Ekso Bionics

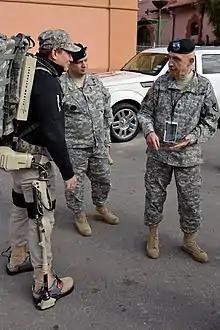
Human Universal Load Carrier

The company was founded in 2005 under the name of Berkeley ExoWorks by Homayoon Kazerooni, Russ Angold and Nathan Harding, all members of the Berkeley Robotics and Human Engineering Laboratory at the University of California. Berkeley ExoWorks introduced "ExoHiker" and "ExoClimber", both with a weight carrying capacity of 150 pounds.